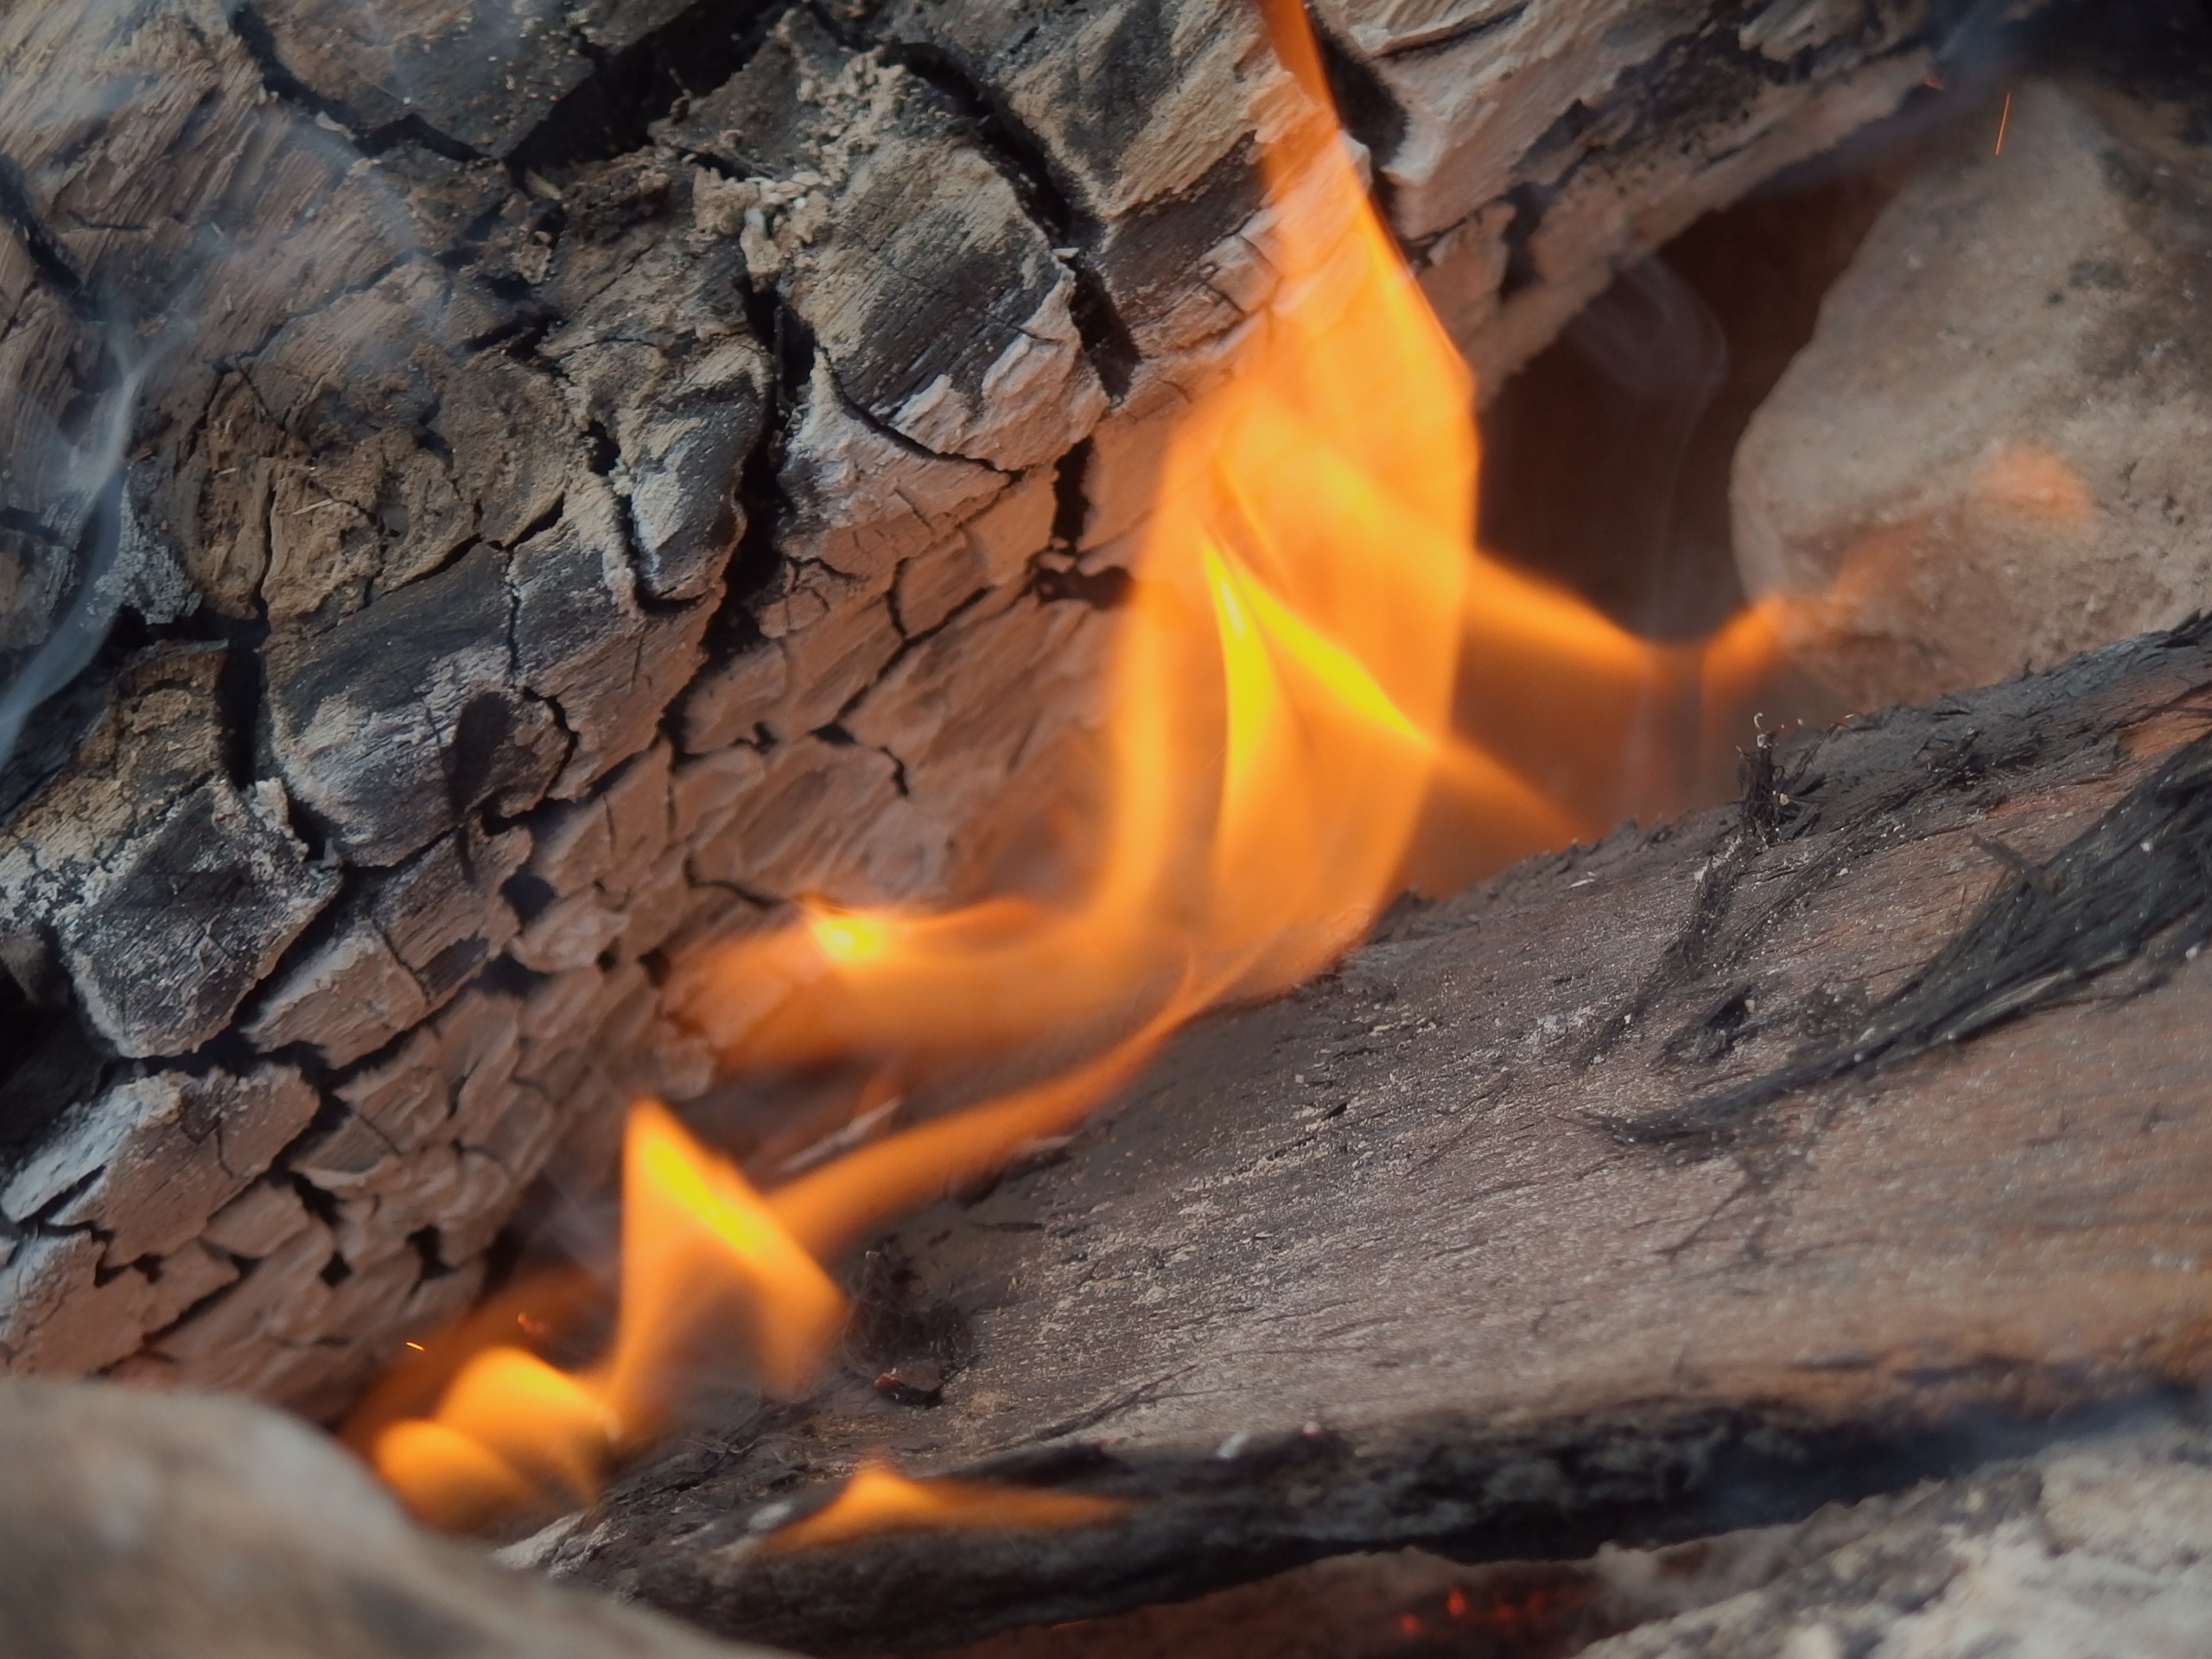
rock, fire, soil, geology, macro photography, geological phenomenon